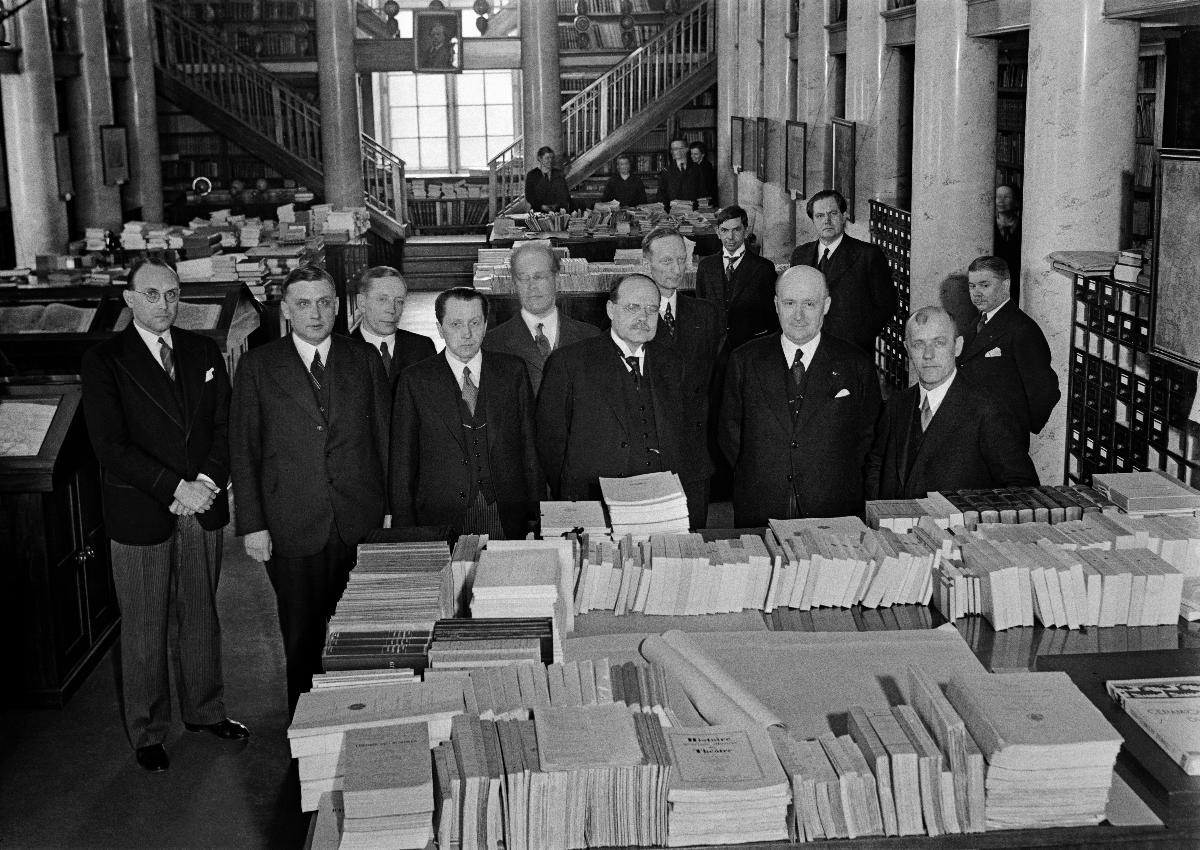
Helsingin yliopiston kirjasto saa ranskalaisen kirjalahjoituksen
Helsingfors Universitetsbibliotek får en fransk bokdonation; Helsinki University Library receives a French book donation
sisällön kuvaus: Lahjoittajia ja vastaanottajia Helsingin yliopiston kirjaston isossa salissa Helsingissä 24.3.1938. Kuvassa mm. Helsingin yliopiston kirjaston ylikirjastonhoitaja Lauri Tudeer, Teknillisen korkeakoulun rehtori Hjalmar Brotherus, Ranskan suurlähettiläs Charles Magny ja opetusministeri Uuno Hannula. content description: Donators and receivers in the big hall of Helsinki University Library in Helsinki 24.3.1938. In the picture amongst others Helsinki University Library Chief Librarian Lauri Tudeer, Principal of Teknillinen korkeakoulu Hjalmar Brotherus, French Ambassador Charles Magny and Minister of Education Uuno Hannula. innehållsbeskrivning: Donatorer och mottagare i Helsingfors Universitetsbiblioteks stora sal i Helsingfors 24.3.1938. I bilden bl.a. Helsingfors universitetsbibliotekets överbibliotekarie Lauri Tudeer, Tekniska högskolans rektor Hjalmar Brotherus, Frankrikes ambassadör Charles Magny och undervisningsminister Uuno Hannula.
Kuvaaja: Sundström, Hugo, kuvaaja
Vuosi: 1938
Paikka: Suomi, Uusimaa, Helsinki
Aiheet: Brotherus, Hjalmar; Hannula, Uuno; Magny, Charles; Tudeer, Lauri; HBL; kirjastot; keskuskirjastot; Helsingin yliopisto; lahjoitukset; kirjat; ranskankieliset; libraries; central libraries; donations; books; university libraries; French speakers; bibliotek; centralbibliotek; donationer; böcker; universitetsbibliotek; Helsingfors universitet; franskspråkiga